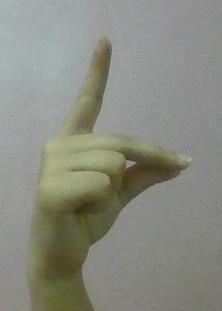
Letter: ta